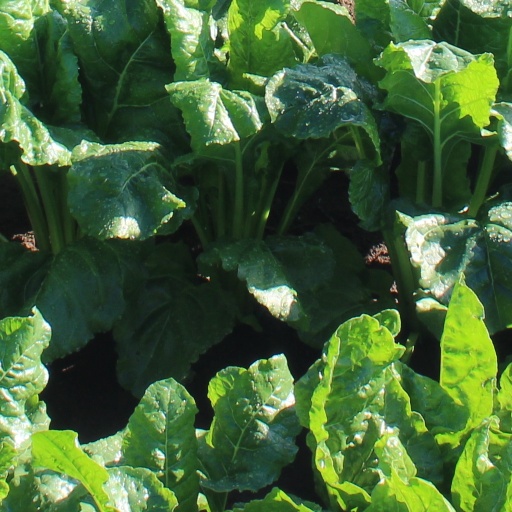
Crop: sugar beet